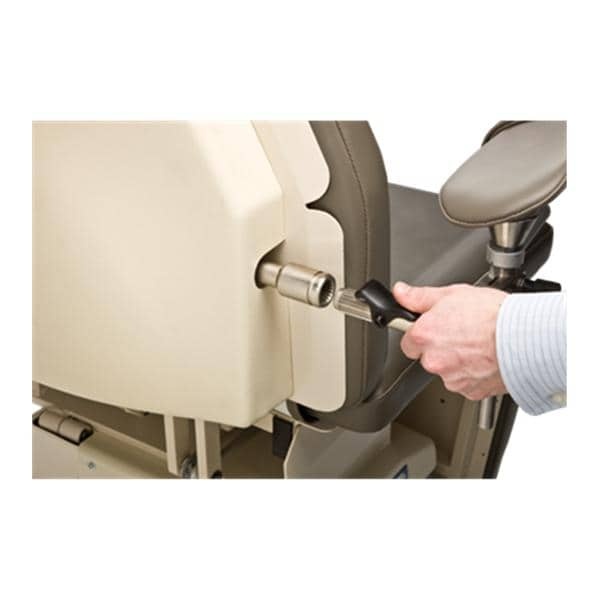
MTI Lever Handle Locking Each - 5259026
Item ship directly from the manufacturer. subject to manufacturer delivery lead times. Email us - Support@medute.com Lever Handle Locking Right Each Item Lever Handle Item Type Locking Quantity Each Secondary Size Right
Brand: MTI
Category: Business & Industrial > Medical > Medical Furniture > Examination Chairs & Tables > Examination Chairs